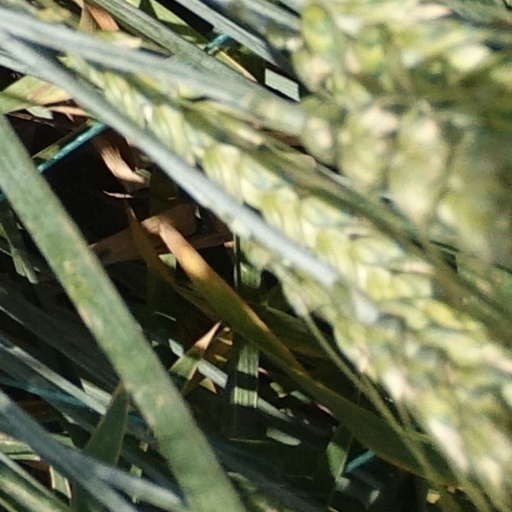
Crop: wheat